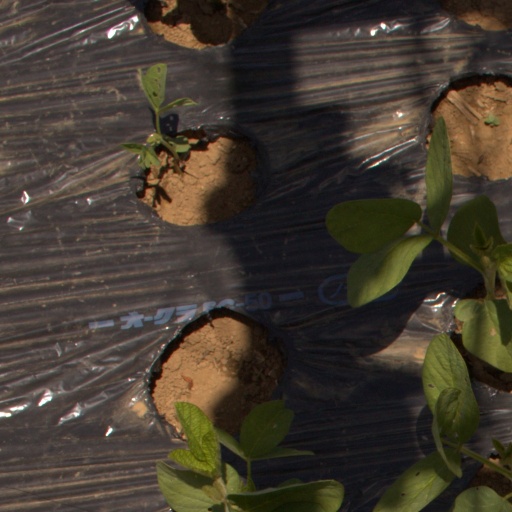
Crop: Jerusalem artichoke